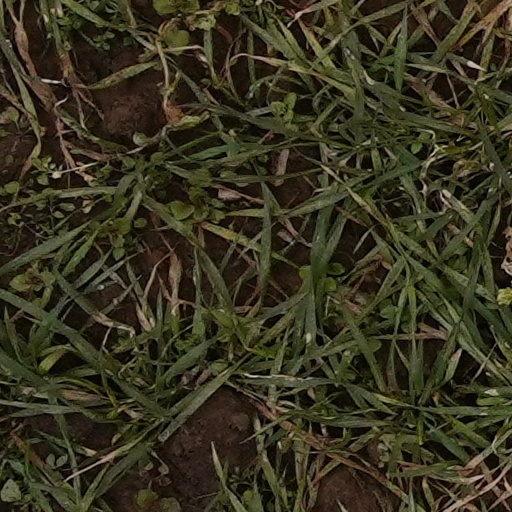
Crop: wheat